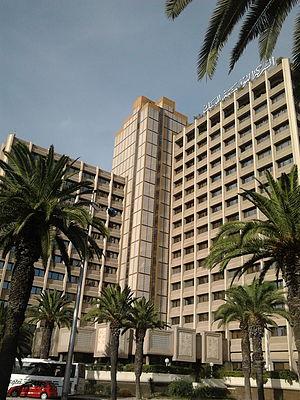
Siège social de la société tunisienne de banque STB - Avenue Mohamed V - Tunis.
Le Maghreb est une région située en Afrique du Nord, partie occidentale du monde arabe correspondant à l'espace culturel arabo-berbère, comprise entre la mer Méditerranée, la bande sahélienne et l'Égypte.
L'économie de la Tunisie est inscrite dans un processus de réformes économiques et de libéralisation à partir de 1986 après trois décennies de dirigisme et de participations de l'État à l'économie. Avec, à partir du 1ᵉʳ janvier 2008, l'ouverture à la concurrence mondiale par l'entrée en vigueur de l'accord de libre-échange conclu avec l'Union européenne en 1995, l'économie tunisienne fait face à des défis de mise à niveau de pans entiers de son économie tout en bénéficiant d'une croissance économique annuelle soutenue de l'ordre de 5 % par an depuis une dizaine d'années.